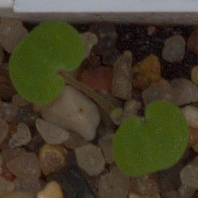
Label: smallflowered_cranesbill